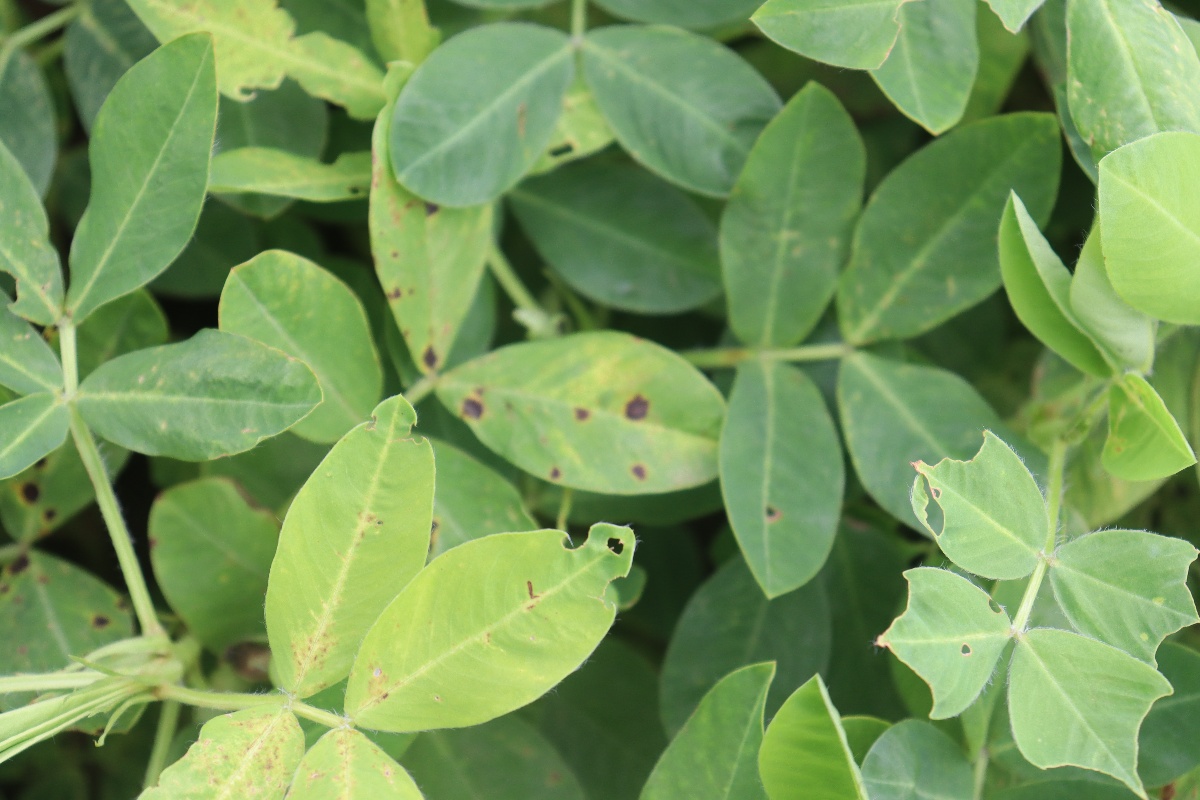
Label: early_leaf_spot